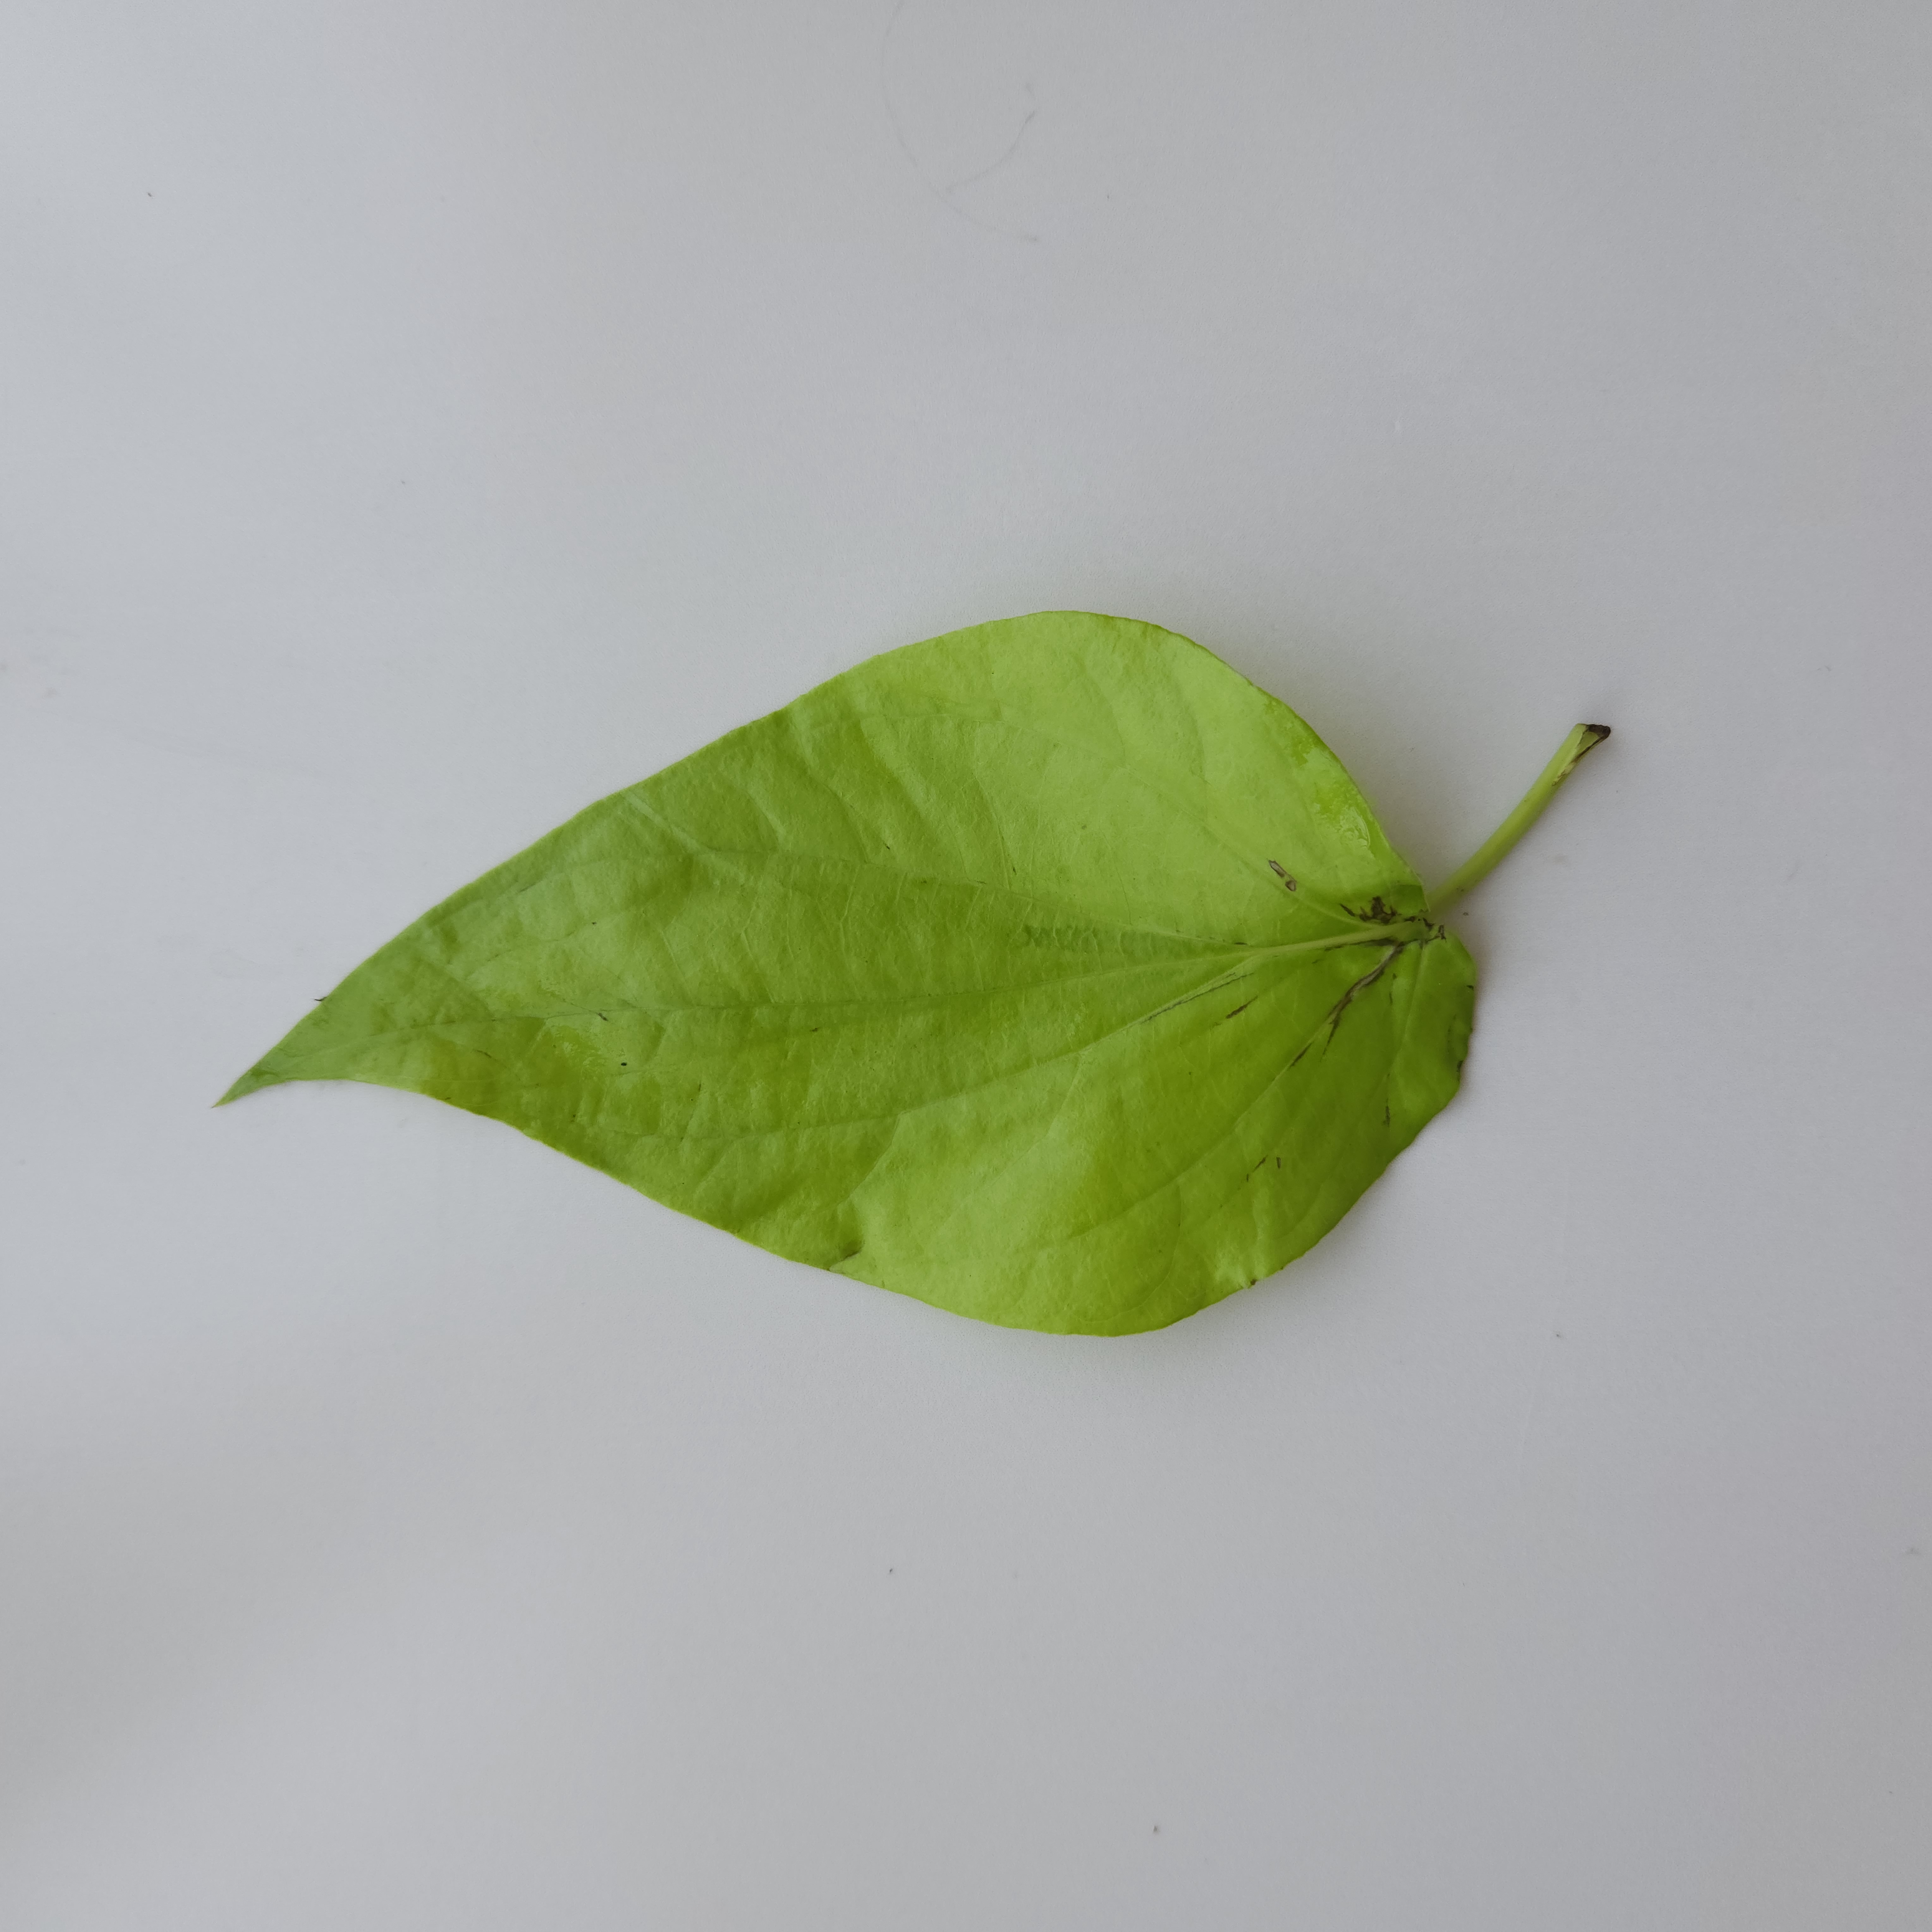
Label: Healthy